Marko Modic

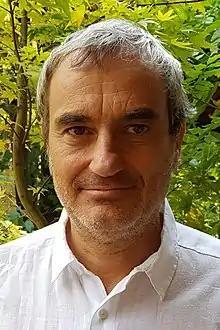
in Ljubljana, 2019

Marko Modic (born 26 August 1958 in Ljubljana) is a Slovenian photographer, painter and visual artist from Ljubljana, Slovenia.